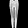
Label: Trouser